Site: brandenburg
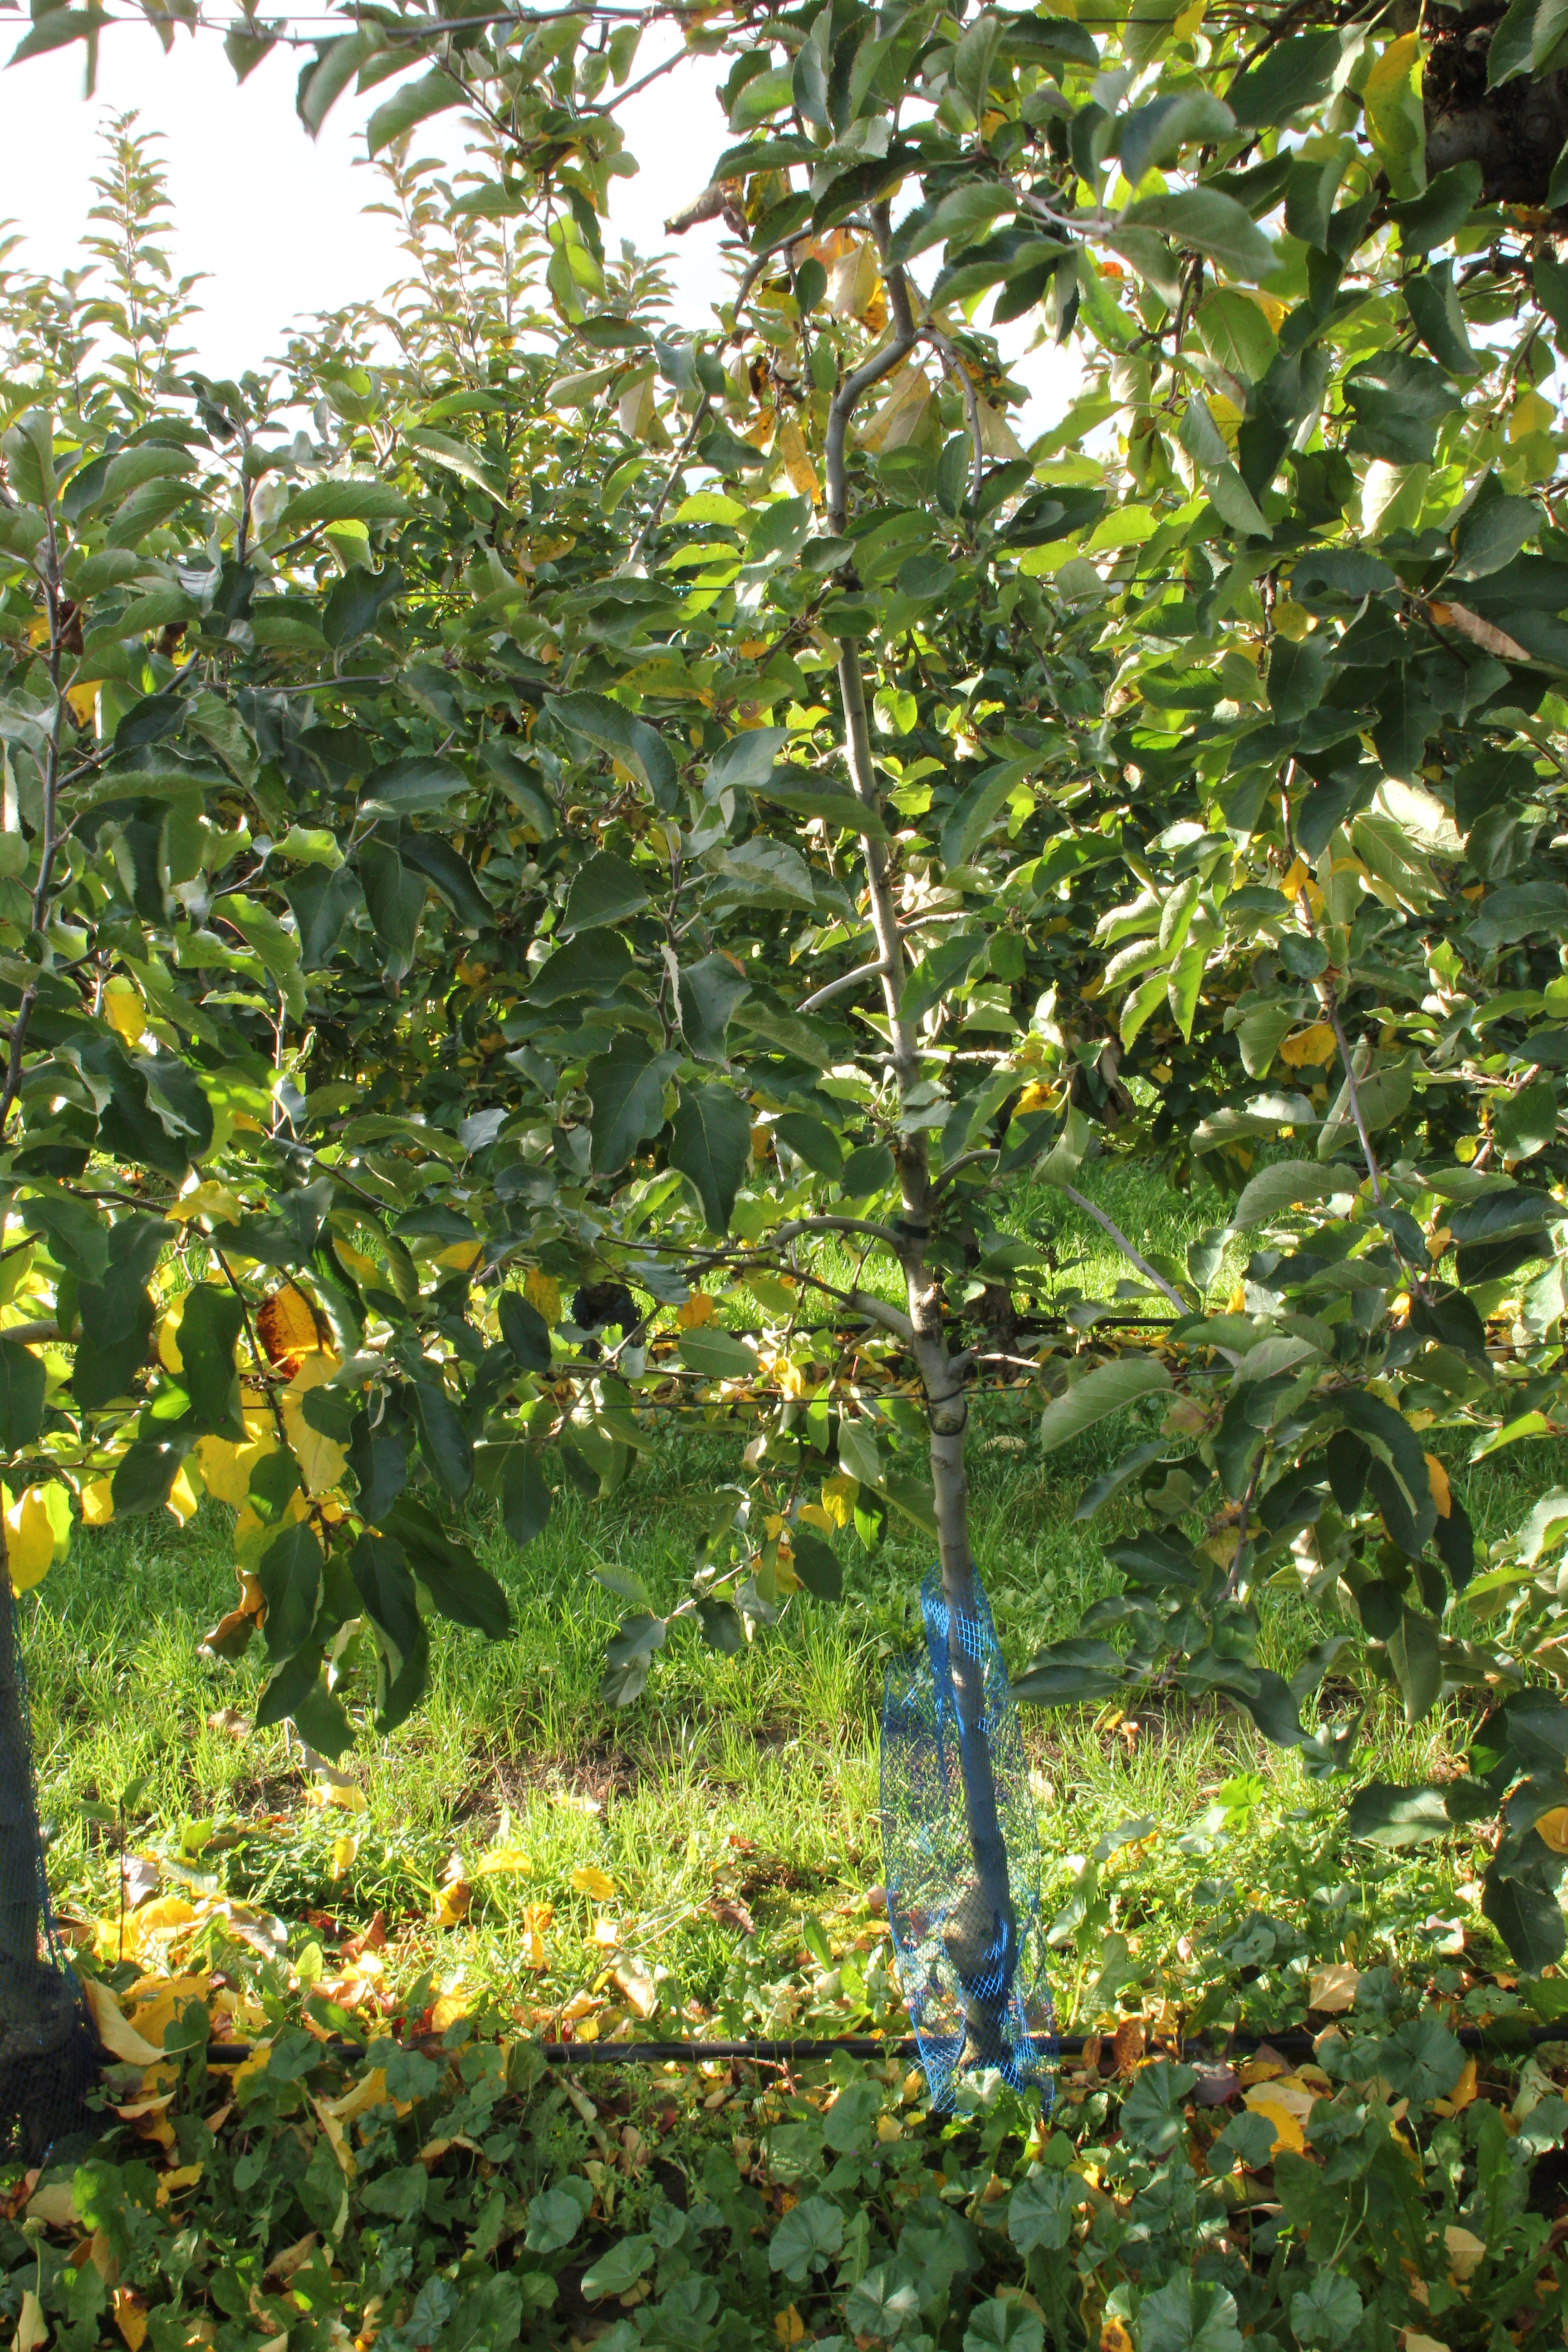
Growth stage (BBCH 91): Senescence, beginning of dormancy